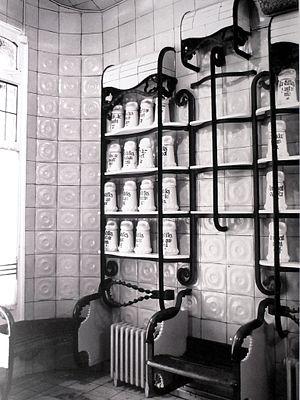
Rafael Masó i Valentí, né le 16 août 1880 à Gérone et mort le 13 juillet 1935 dans la même ville, est un architecte espagnol de Catalogne.